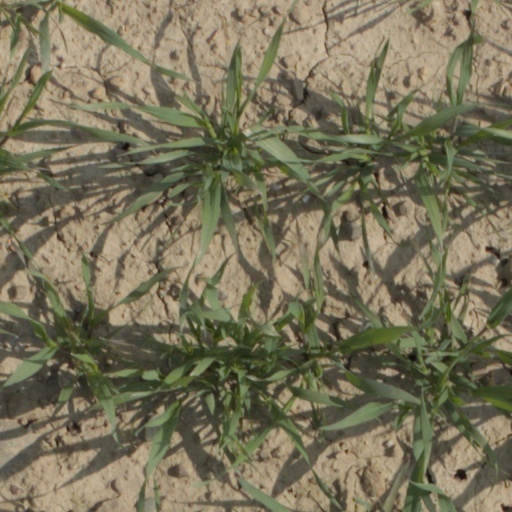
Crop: wheat